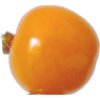
Label: Physalis 1